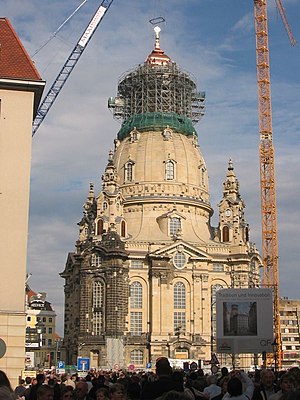
Frauenkirche (Dresden) / Restaurering
Frauenkirche er navnet på en markant evangelisk-luthersk kirke i Dresden, der med forskellige navne og forskellige kirkebygninger har en ca. 1000-årig historie. Kirken blev ødelagt under bombingen af Dresden i 1945, men blev fra 1994 til 2005 genopbygget i sin gamle udformning med gamle og nye sten. Kirken befinder sig på Dresdens Neumarkt, hvor der også står en statue af Martin Luther.